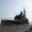
Label: ship